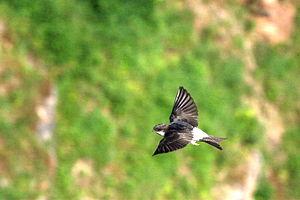
Hirondelle de fenêtre en vol (France - Loire (42))